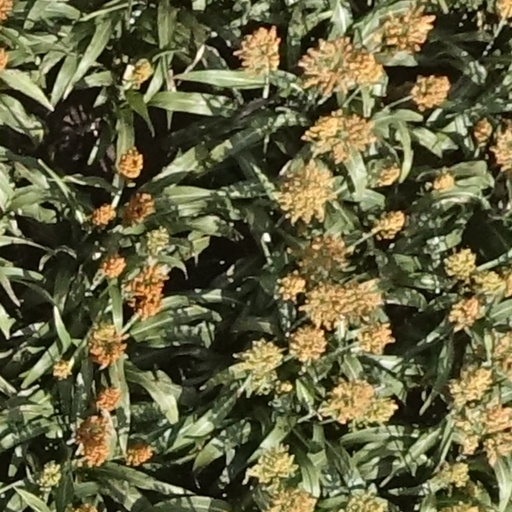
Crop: sorghum